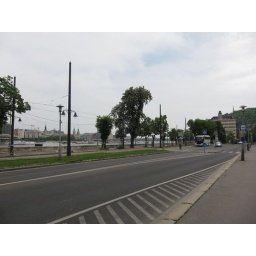
street view near water